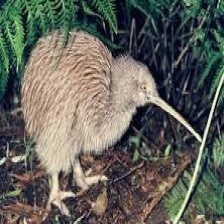
Species: KIWI
Scientific name: APTERYX